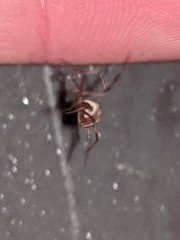
Species: Lactrodectus_hesperus